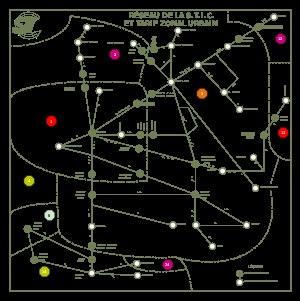
La Société des transports intercommunaux de Charleroi est une société de transport belge créée en 1962.